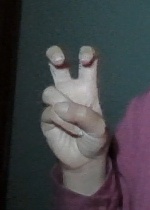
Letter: toot